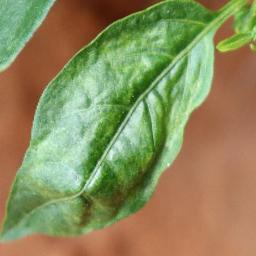
Label: mites_and_trips